Donzy-le-Pertuis

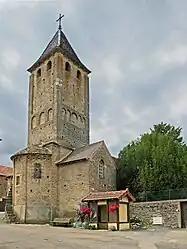
The church in Donzy-le-Pertuis

Donzy-le-Pertuis is a commune in the Saône-et-Loire department in the region of Bourgogne-Franche-Comté in eastern France.